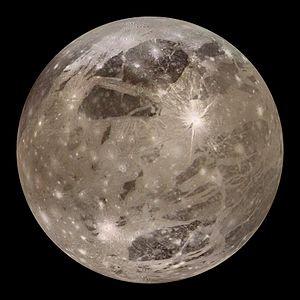
Jupiter Ganymede Orbiter ou JGO est une mission spatiale proposée par l'Agence spatiale européenne dont l'objectif est d'explorer deux des lunes de Jupiter. À la suite de l'abandon en avril 2011 par la NASA du projet conjoint Jupiter Europa Orbiter d'exploration de la lune Europe, le projet de mission JGO est revu pour y inclure une partie des objectifs de la sonde américaine et rebaptisé Jupiter Icy Moons Explorer ou JUICE.
Ganymède, de nom international Jupiter III Ganymede, est un satellite naturel de Jupiter. Sur l'échelle des distances au centre de Jupiter, il s'agit du septième satellite naturel connu de la planète et du troisième satellite galiléen. Terminant une orbite en approximativement sept jours terrestres, il participe à une résonance orbitale dite de Laplace, de type 1:2:4, avec Europe et Io. Avec son diamètre de 5 268 kilomètres, dépassant de 8 % celui de la planète Mercure et de 2 % celui de Titan, la plus grande lune de Saturne, Ganymède est le plus gros satellite naturel de Jupiter mais également le plus gros de tout le Système solaire. Étant constitué en quantités à peu près égales de roches silicatées et de glace d'eau, sa masse n'est que 45 % de celle de Mercure, mais reste la plus importante de tous les satellites planétaires du Système solaire, atteignant 2,02 fois celle de la Lune.
Jupiter Icy Moons Explorer, en abrégé JUICE, est une mission spatiale de l'Agence spatiale européenne qui doit être lancée en 2022 vers les satellites naturels de Jupiter par un lanceur Ariane 5. La sonde spatiale doit étudier en les survolant à plusieurs reprises trois des quatre satellites galiléens de Jupiter — Callisto, Europe et Ganymède — avant de se placer en orbite autour de Ganymède en septembre 2032 pour une étude plus approfondie qui doit s'achever en juin 2033. Pour parvenir jusqu'au système jovien, la sonde utilise à quatre reprises l'assistance gravitationnelle de la Terre et de Vénus.